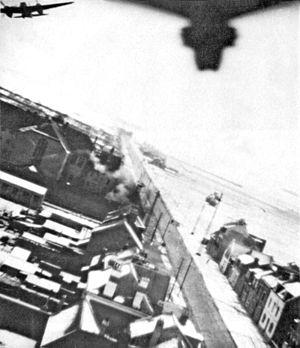
L'Histoire d'Amiens commence au Paléolithique selon les vestiges archéologiques mis au jour depuis le XIXᵉ siècle qui démontrent que, le site de double confluence où s'est construit Amiens était occupé par l'homme, il y a 500 000 ans. Mais c'est Jules César qui nomma pour la première fois le lieu dans La Guerre des Gaules. Au Iᵉʳ siècle, les Romains fondèrent la ville de Samarobriva qui devint Amiens au IVᵉ siècle. La ville se développa au Moyen Âge et à l'époque moderne grâce à son activité textile. L'arrivée du chemin de fer au XIXᵉ siècle raffermit sa position de ville du textile. La Seconde Guerre mondiale devait la mutiler sévèrement. La reconstruction des années 1950 permit un accroissement et une diversification de ses activités.
L'histoire militaire de la Nouvelle-Zélande pendant la Seconde Guerre mondiale débute lorsque la Nouvelle-Zélande entre dans la Seconde Guerre mondiale en déclarant la guerre à l'Allemagne nazie le 3 septembre 1939.